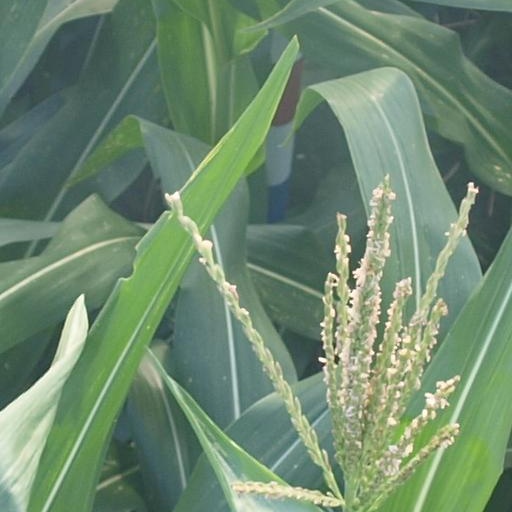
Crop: maize; corn